Answer in natural language. Considering the relative positions, where is dark brown wooden coffee table (highlighted by a red box) with respect to brown colour cube shape wooden material (highlighted by a blue box)? Choose between the following options: left or right
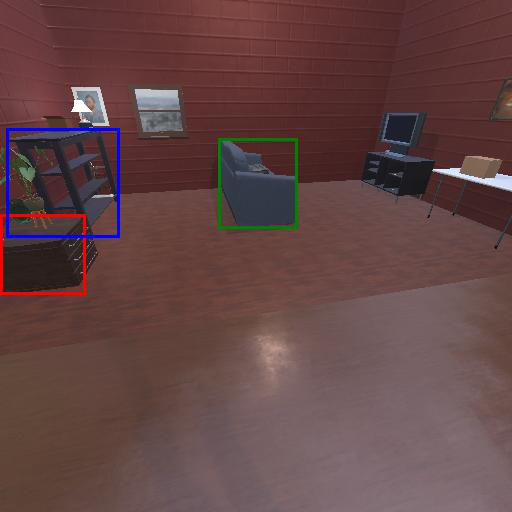
<answer>right</answer>